Britta Thomsen

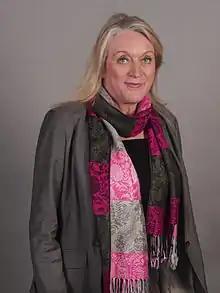
Britta Thomsen

Britta Thomsen (born 23 January 1954 in Aalborg) is a Danish politician who served as a Member of the European Parliament from 2004 until 2014. She is a member of the Social Democrats, which is part of the Party of European Socialists.